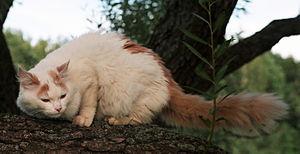
Ci-dessous vous trouverez une liste exhaustive des noms de races acceptant la robe bicolore, toutes fédérations confondues.
Le patron désigne les motifs présents sur la robe d'un chat. Le patron s'allie à la couleur pour définir la robe du chat. Un chat peut ainsi être uni, tigré, tacheté, bicolore, etc. La robe du chat est un critère de sélection important pour de nombreuses races de chat et constitue une part importante de l'élevage félin.
Les chats se distinguent par une grande variété de pelages tant en termes de couleurs, de motifs que de longueurs de poils. On parle alors de « robe ».